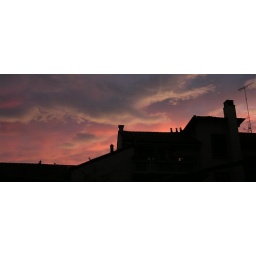
Sunset. This is what I see from my home windows in Milan.